Cycling in Atlanta

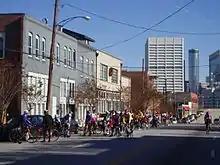
The "Airport Ride", a cycling event, gathers in Castleberry Hill

Prior to 2000, Atlanta's car-choked roads were rarely shared with cyclists. In fact, cycling was associated with those who couldn't afford automobile transportation. However, during the 2000s, due to Atlanta's increasing density, burgeoning intown population, and green ambitions, cycling boomed in popularity. Bike advocacy groups, including Atlanta Bicycle Coalition, began planning bike-centric social events and lobbying city leaders for more cycling infrastructure.